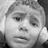
Emotion: sad